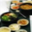
Label: bowl